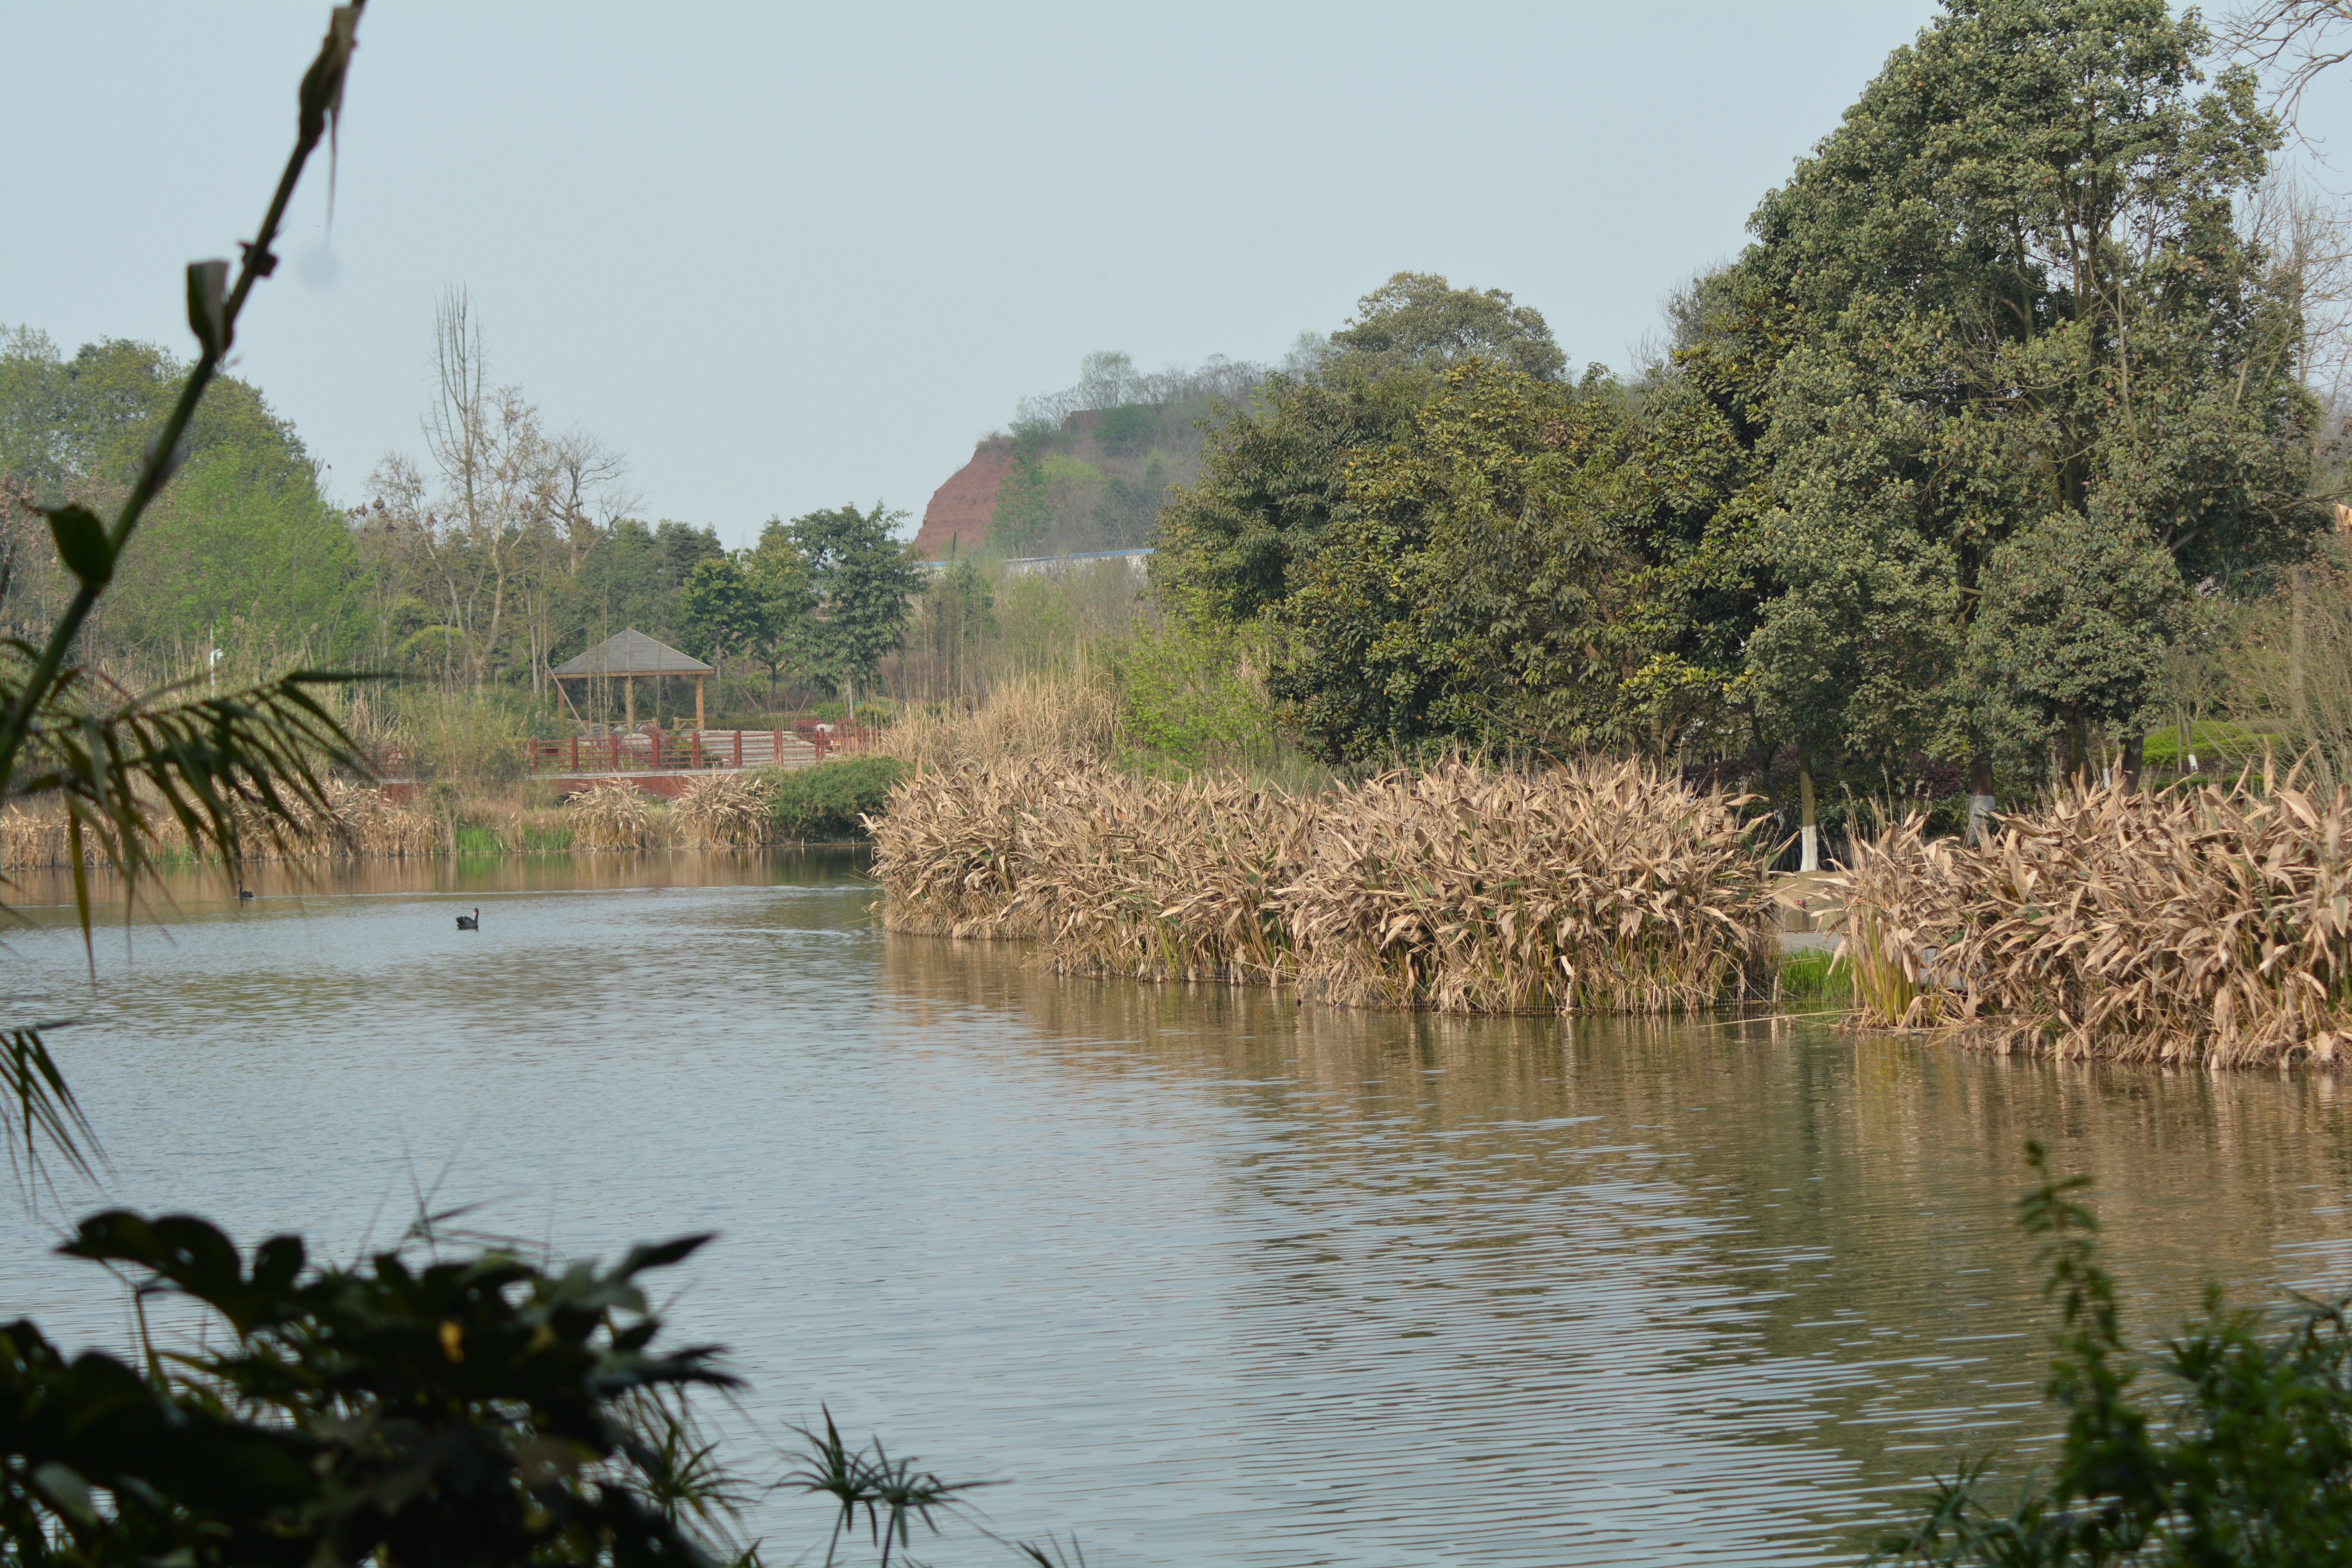
marsh, swamp, river, canal, pond, waterway, boating, wetland, landform, fish pond, geographical feature, bayou